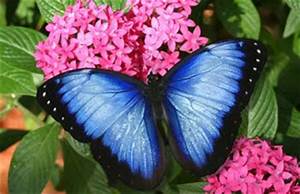
Label: farfalla